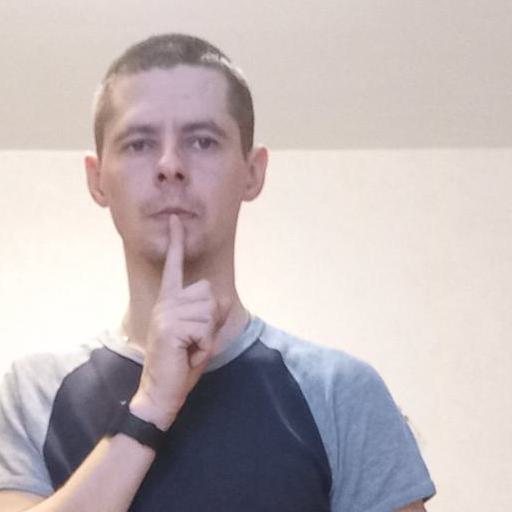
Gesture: mute